Davis Islands (Tampa)

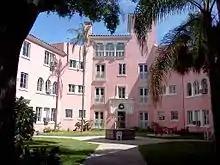
Villa de Leon

Davis Islands is also home to Peter O. Knight Airport and Davis Island Yacht Club. Also on the Islands are the Marjorie Park Municipal Yacht Basin & Marjorie Park at 115 Columbia Drive and the Seaplane Basin just South of the Airport. Marjorie Park was donated to the City of Tampa and named by Davis after his wife Marjorie Merritt Davis.